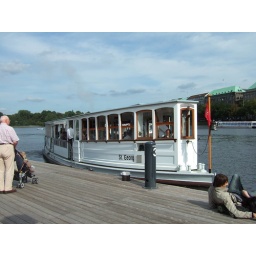
steam ship spotted in Hamburg, lovely sound and smell